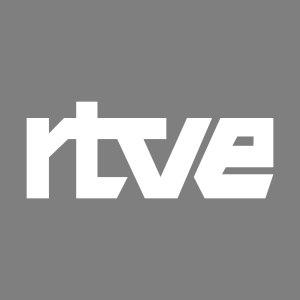
Corporación Radio y Televisión Española, anciennement appelé Ente Público Radiotelevisión Española jusqu'en 2007, est une corporation audiovisuelle publique espagnole, dépendant de l'État. Elle est aussi le groupe audiovisuel le plus important du pays.
Ana Mato Adrover [ˈana ˈmato aðɾoˈβɛɾ] est une femme politique espagnole, membre du Parti populaire, née le 24 septembre 1959 à Madrid.